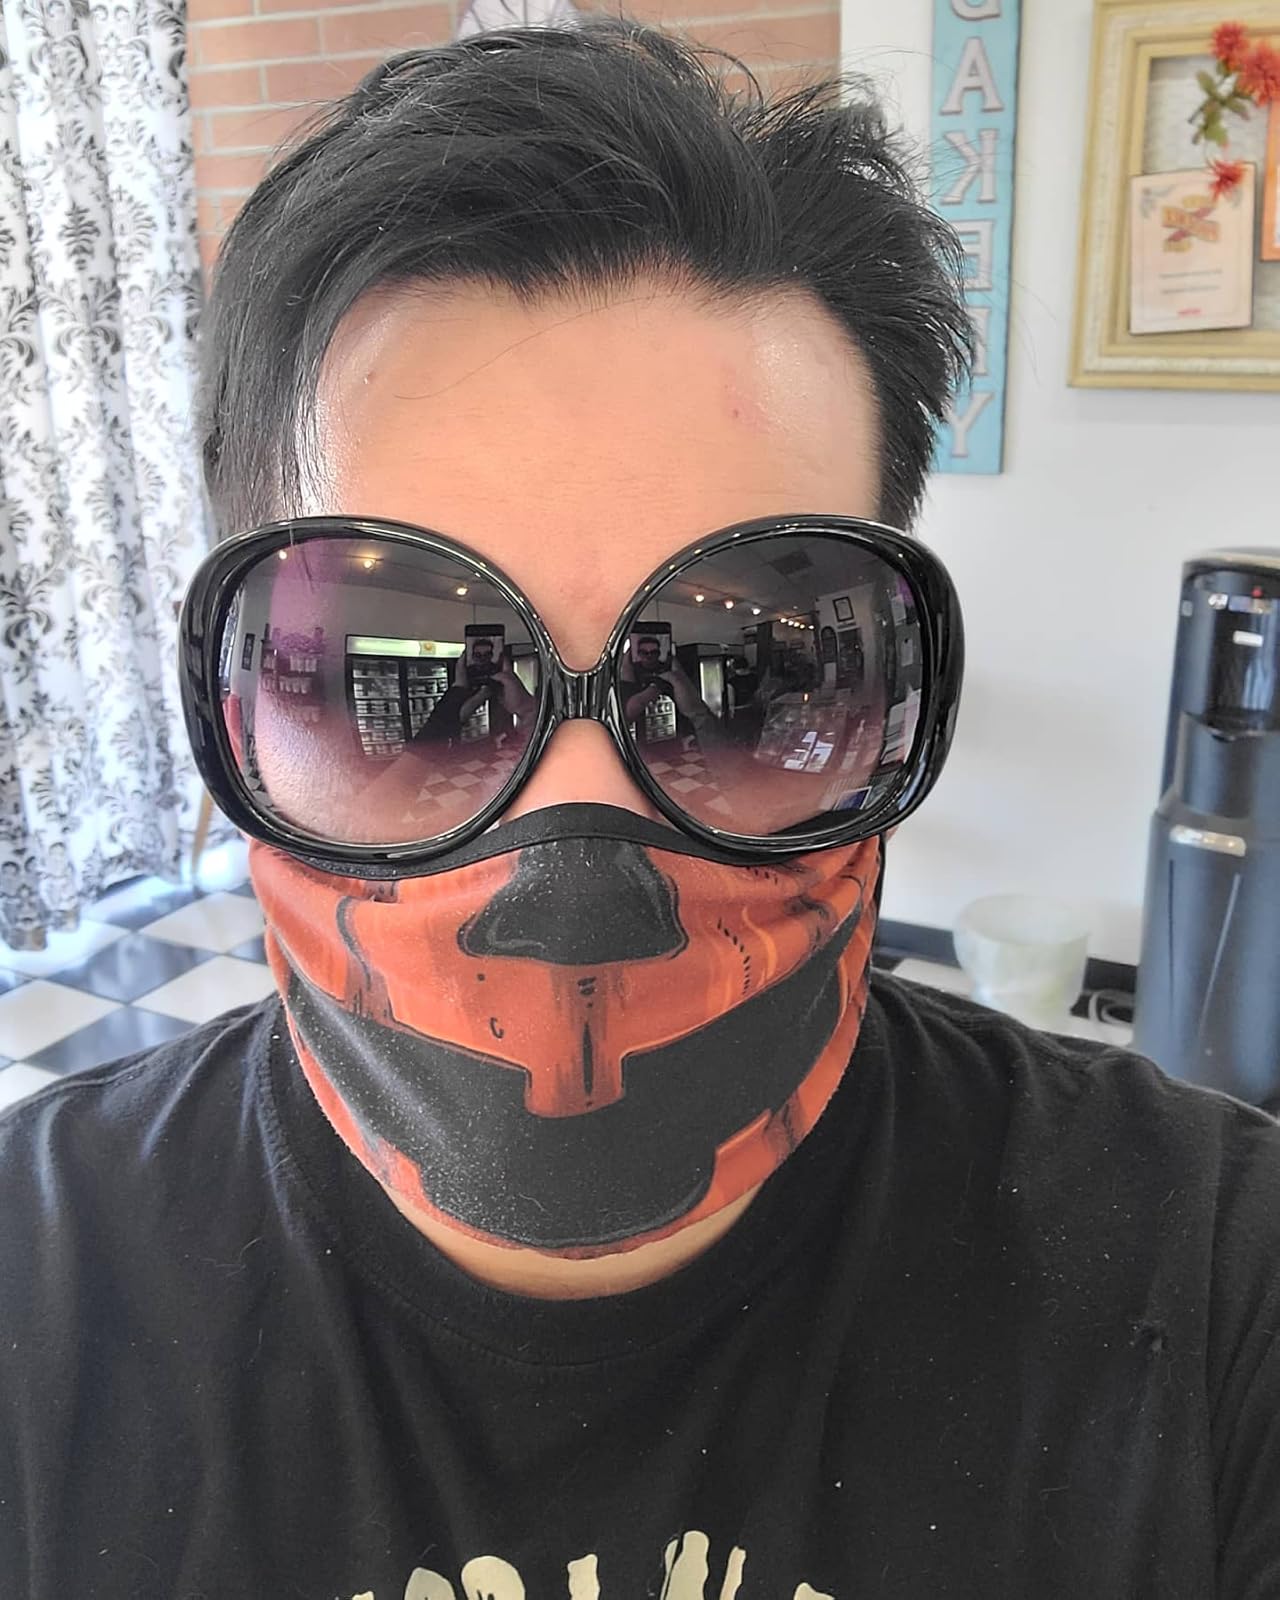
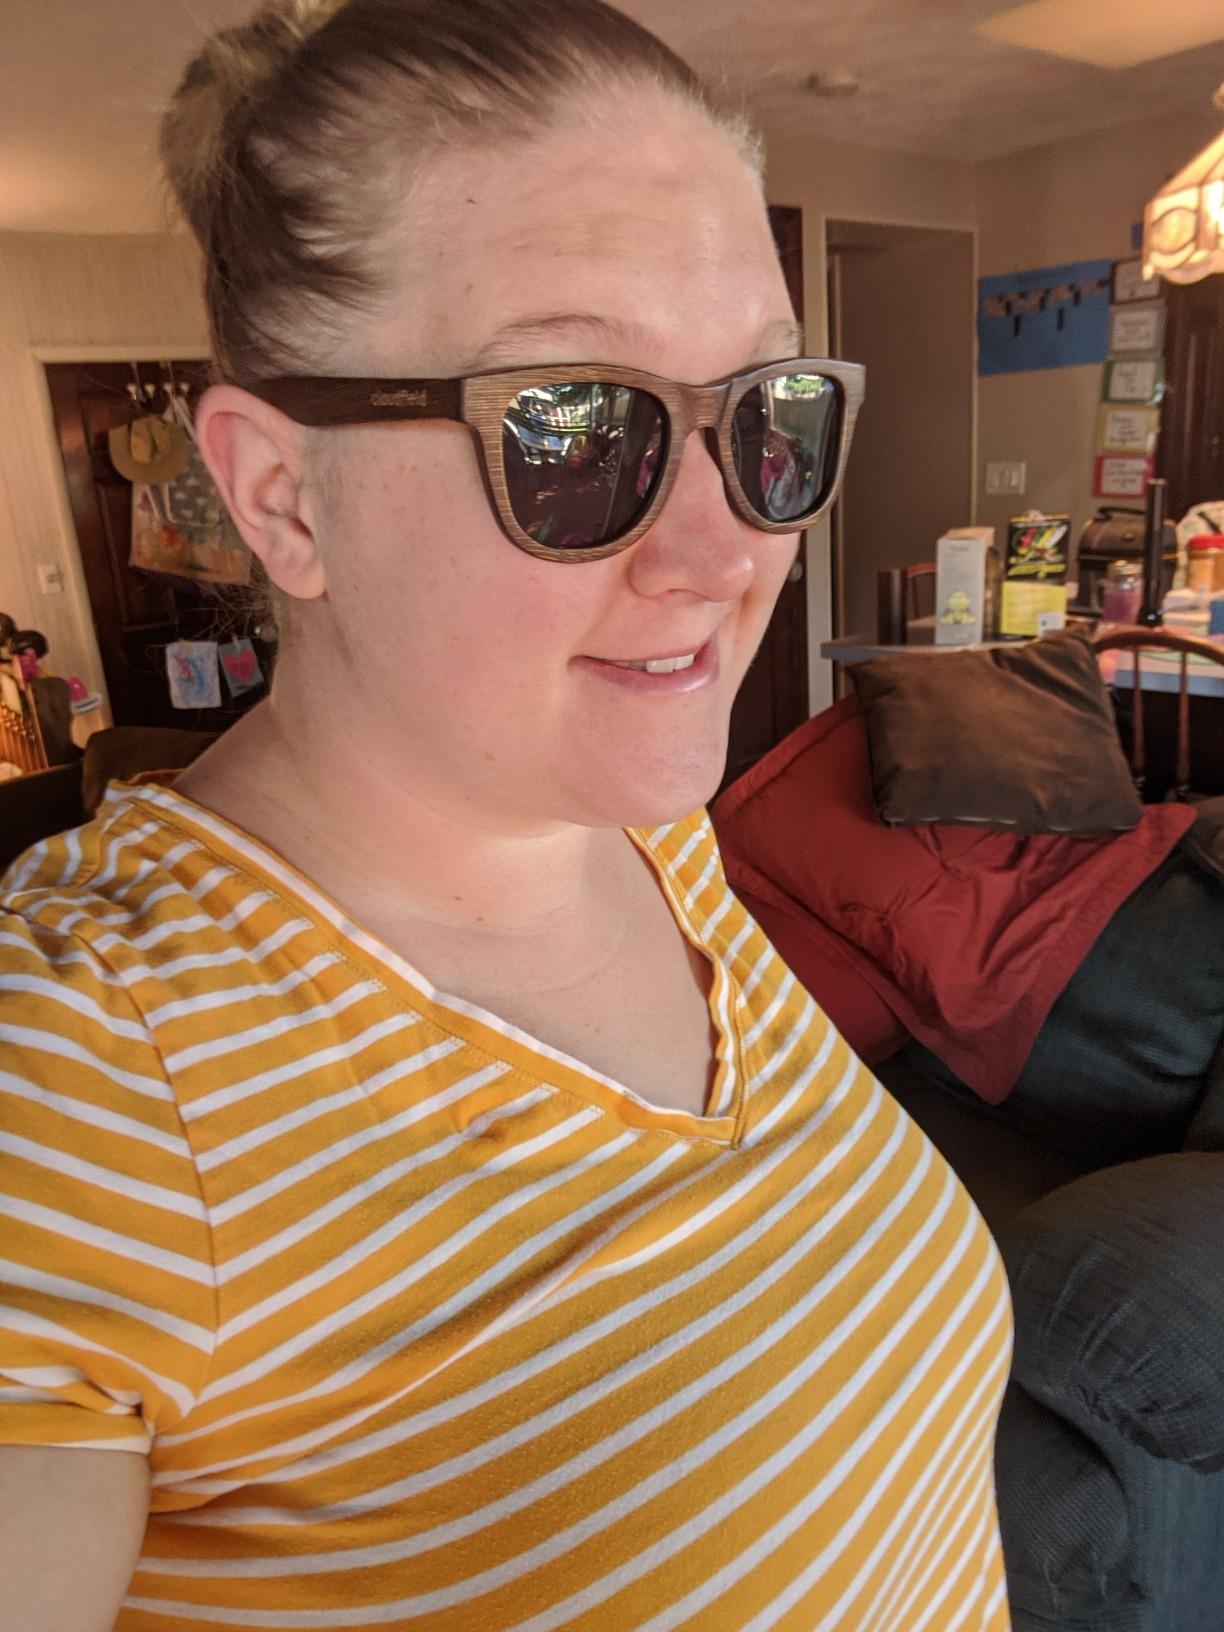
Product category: accessories_sunglasses
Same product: no